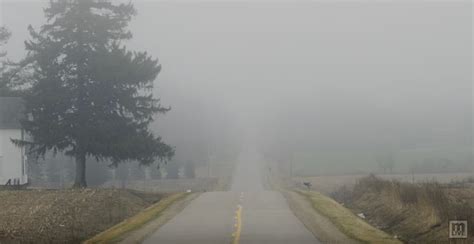
Weather: foggy or hazy